Church of Notre-Dame de Runan

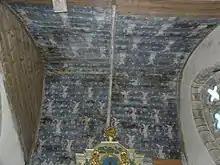
The paneled vault of the Rosary chapel.

The entire church is covered by a panelled vault. In the central nave, the wall plates supporting the panelling are carved, representing the signs of the Zodiac on the north side and animals from a bestiary symbolizing vices on the south side. This wooden vault, as well as those that counter it in the south aisle, date from the 19th-century restoration.